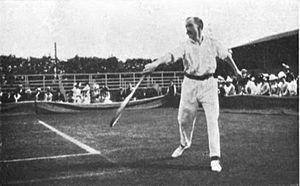
Le tournoi de Wimbledon ou The Championships, souvent abrégé par métonymie en Wimbledon, est un tournoi de tennis se déroulant annuellement dans le quartier éponyme de Londres. Joué depuis le 3 juillet 1877, il est le plus ancien tournoi de tennis au monde. Il est depuis ses débuts organisé par l'All England Lawn Tennis and Croquet Club, un club sportif anglais. D'abord uniquement ouvert aux hommes, il s'ouvre aux femmes en 1884. À partir de 1968 et comme tous les autres tournois, il s'ouvre aux professionnels. Aux côtés du simple messieurs et du simple dames se déroulent aussi des compétitions de double messieurs, double dames et double mixte. Le tournoi fait partie de la catégorie des Grands Chelems au nombre de quatre : l'Open d'Australie, les Internationaux de France de tennis, Wimbledon et l'US Open de tennis. Ce sont les tournois de tennis les plus importants et Wimbledon est souvent considéré comme le plus prestigieux d'entre eux par ceux qui se fondent sur l'histoire.